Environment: real
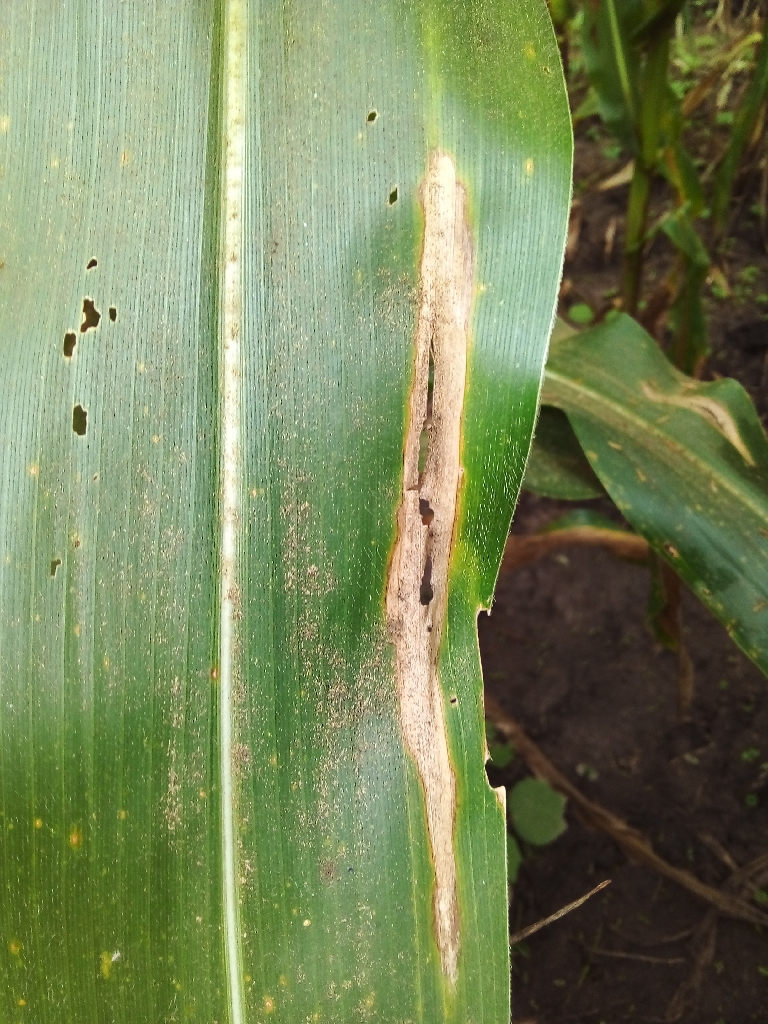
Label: northern_corn_leaf_blight